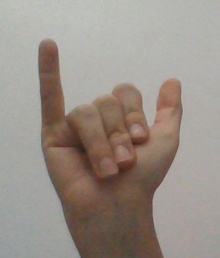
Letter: ya